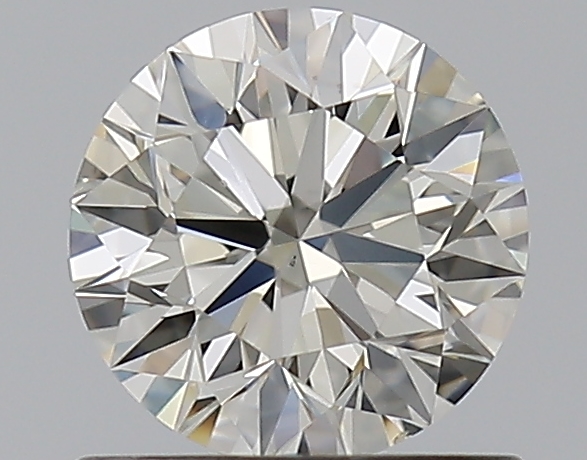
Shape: round
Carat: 0.7
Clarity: VS2
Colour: K
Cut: EX
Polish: EX
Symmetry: VG
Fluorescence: F
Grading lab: GIA
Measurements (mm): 5.64 x 5.67 x 3.54